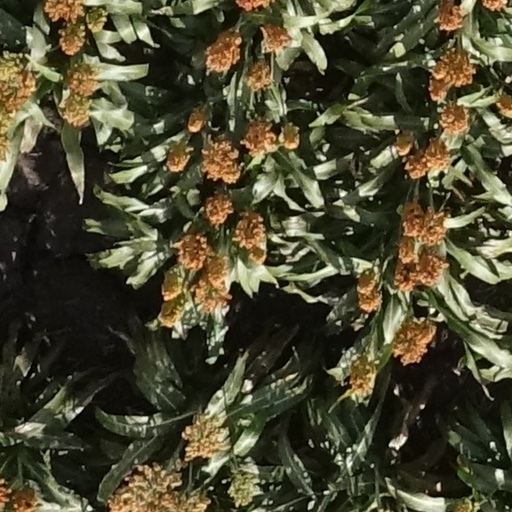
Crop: sorghum